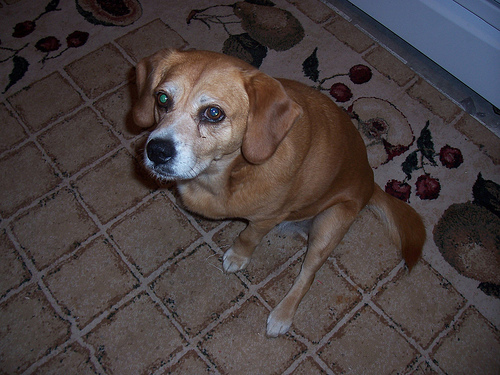
Animal: dog
Breed: beagle